Hochelaga-Maisonneuve

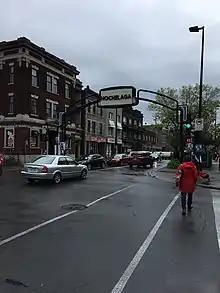
"Promenade Ontario" shopping area (developed "c."2020), corner Pie IX and Ontario

Beginning in the 1980s, factories started shutting down at an alarming rate, leaving the neighborhood ridden with poverty and a high concentration of welfare, especially in Hochelaga. This has led to a population exodus, relatively high crime rates, and a generally unfavorable view of the area.